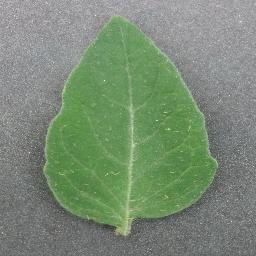
Label: Tomato___healthy